Dogpatch USA

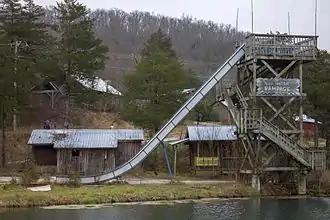
Abandoned waterslide at Dogpatch USA, in December 2014

A disagreement arose among the members of REI with regards to investing the profits of the first year. Snow believed all the profits should be reinvested in the park, but the other members wanted to divide some of it among themselves. Jess Odom, an Arkansas businessman in search of an opportunity, bought REI members' shares for $750,000 and gained a controlling interest in the park in October 1968. Odom had been successful in several other endeavors, including the founding of a planned community northwest of Little Rock called Maumelle. In summer 1968, there were plans to expand the park further in time for next season's opening; the planned attractions were the "Skunk Holler" section, new shops, and more "Li'l Abner"-themed performances.